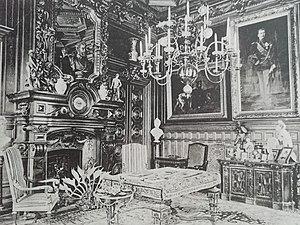
Le fumoir du comte de Flandre
Philippe de Belgique, comte de Flandre, né au château de Laeken le 24 mars 1837 et mort le 17 novembre 1905 au palais du comte de Flandre à Bruxelles, est un prince de Belgique, duc en Saxe, prince de Saxe-Cobourg et Gotha.